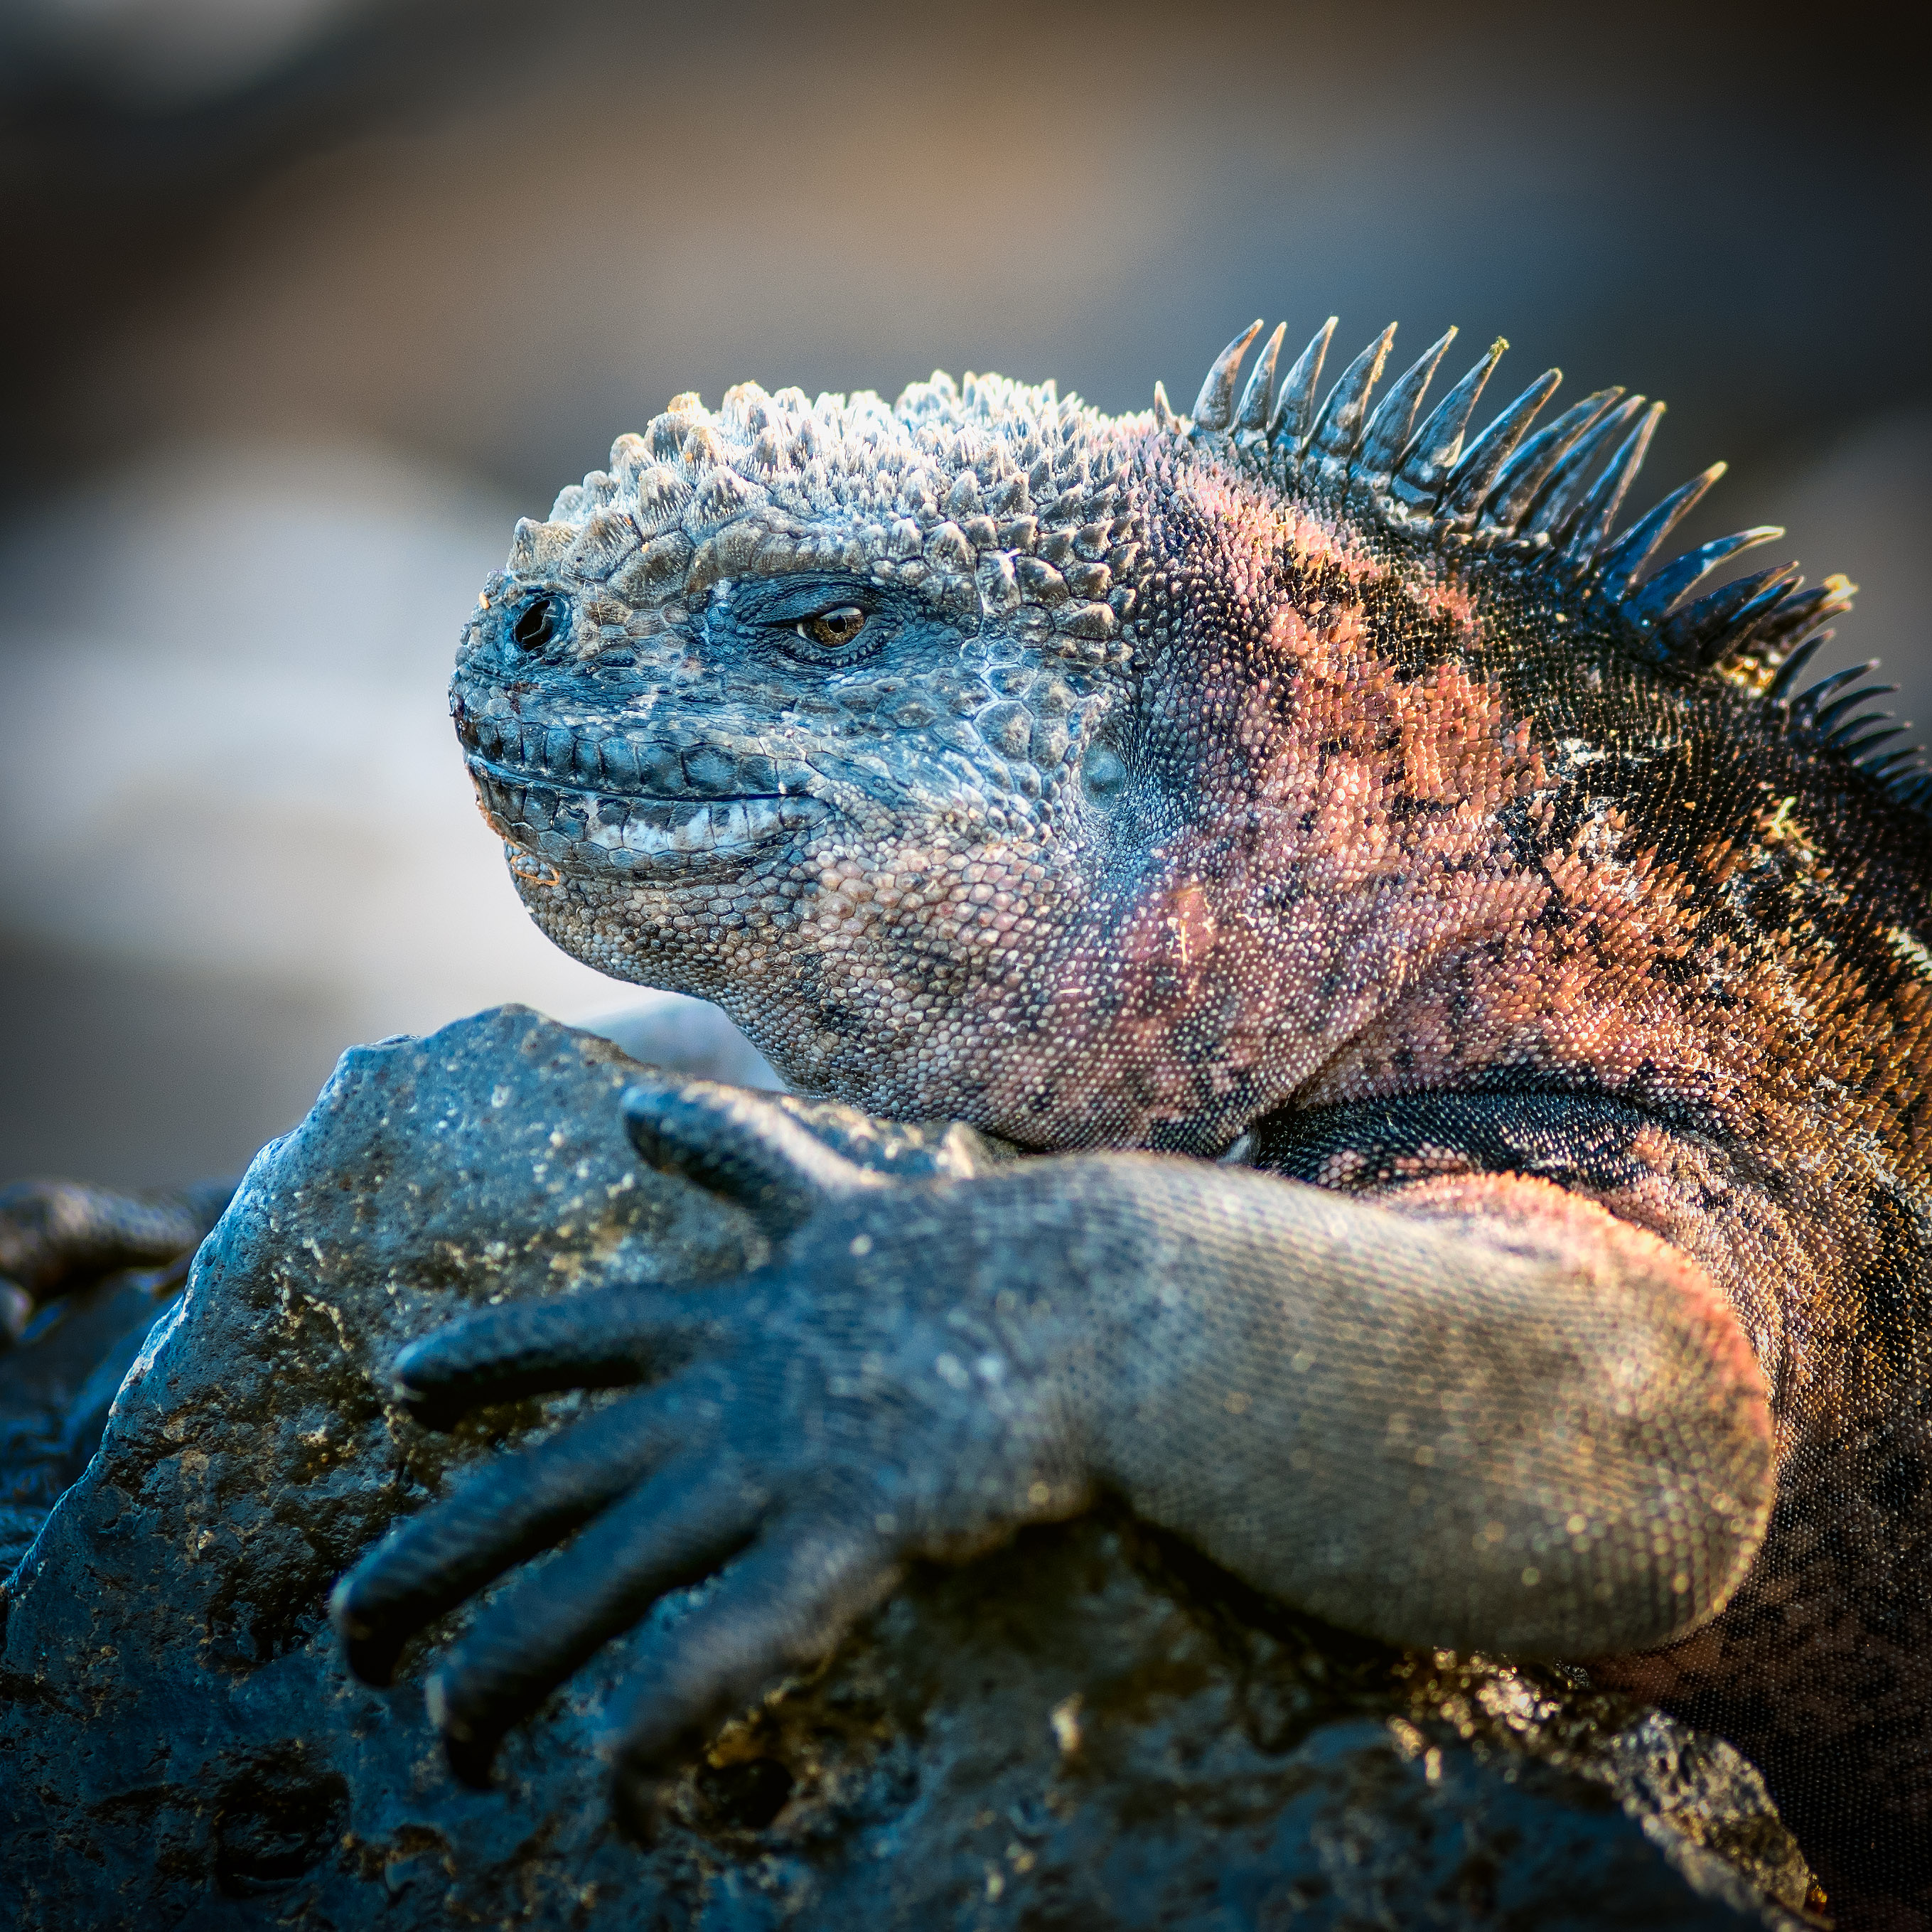
wildlife, biology, reptile, iguana, fauna, lizard, close up, ecuador, galapagos, puertovelazcoibarra, macro photography, marine biology, scaled reptile